Word Formation

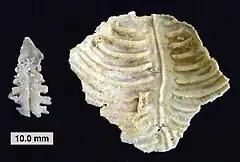
Fossil from the Word Formation

The Word Formation is a geologic formation in Texas. It preserves fossils dating back to the Permian period. It is probably named for the Old Word Ranch in the Glass Mountains of Brewster County.